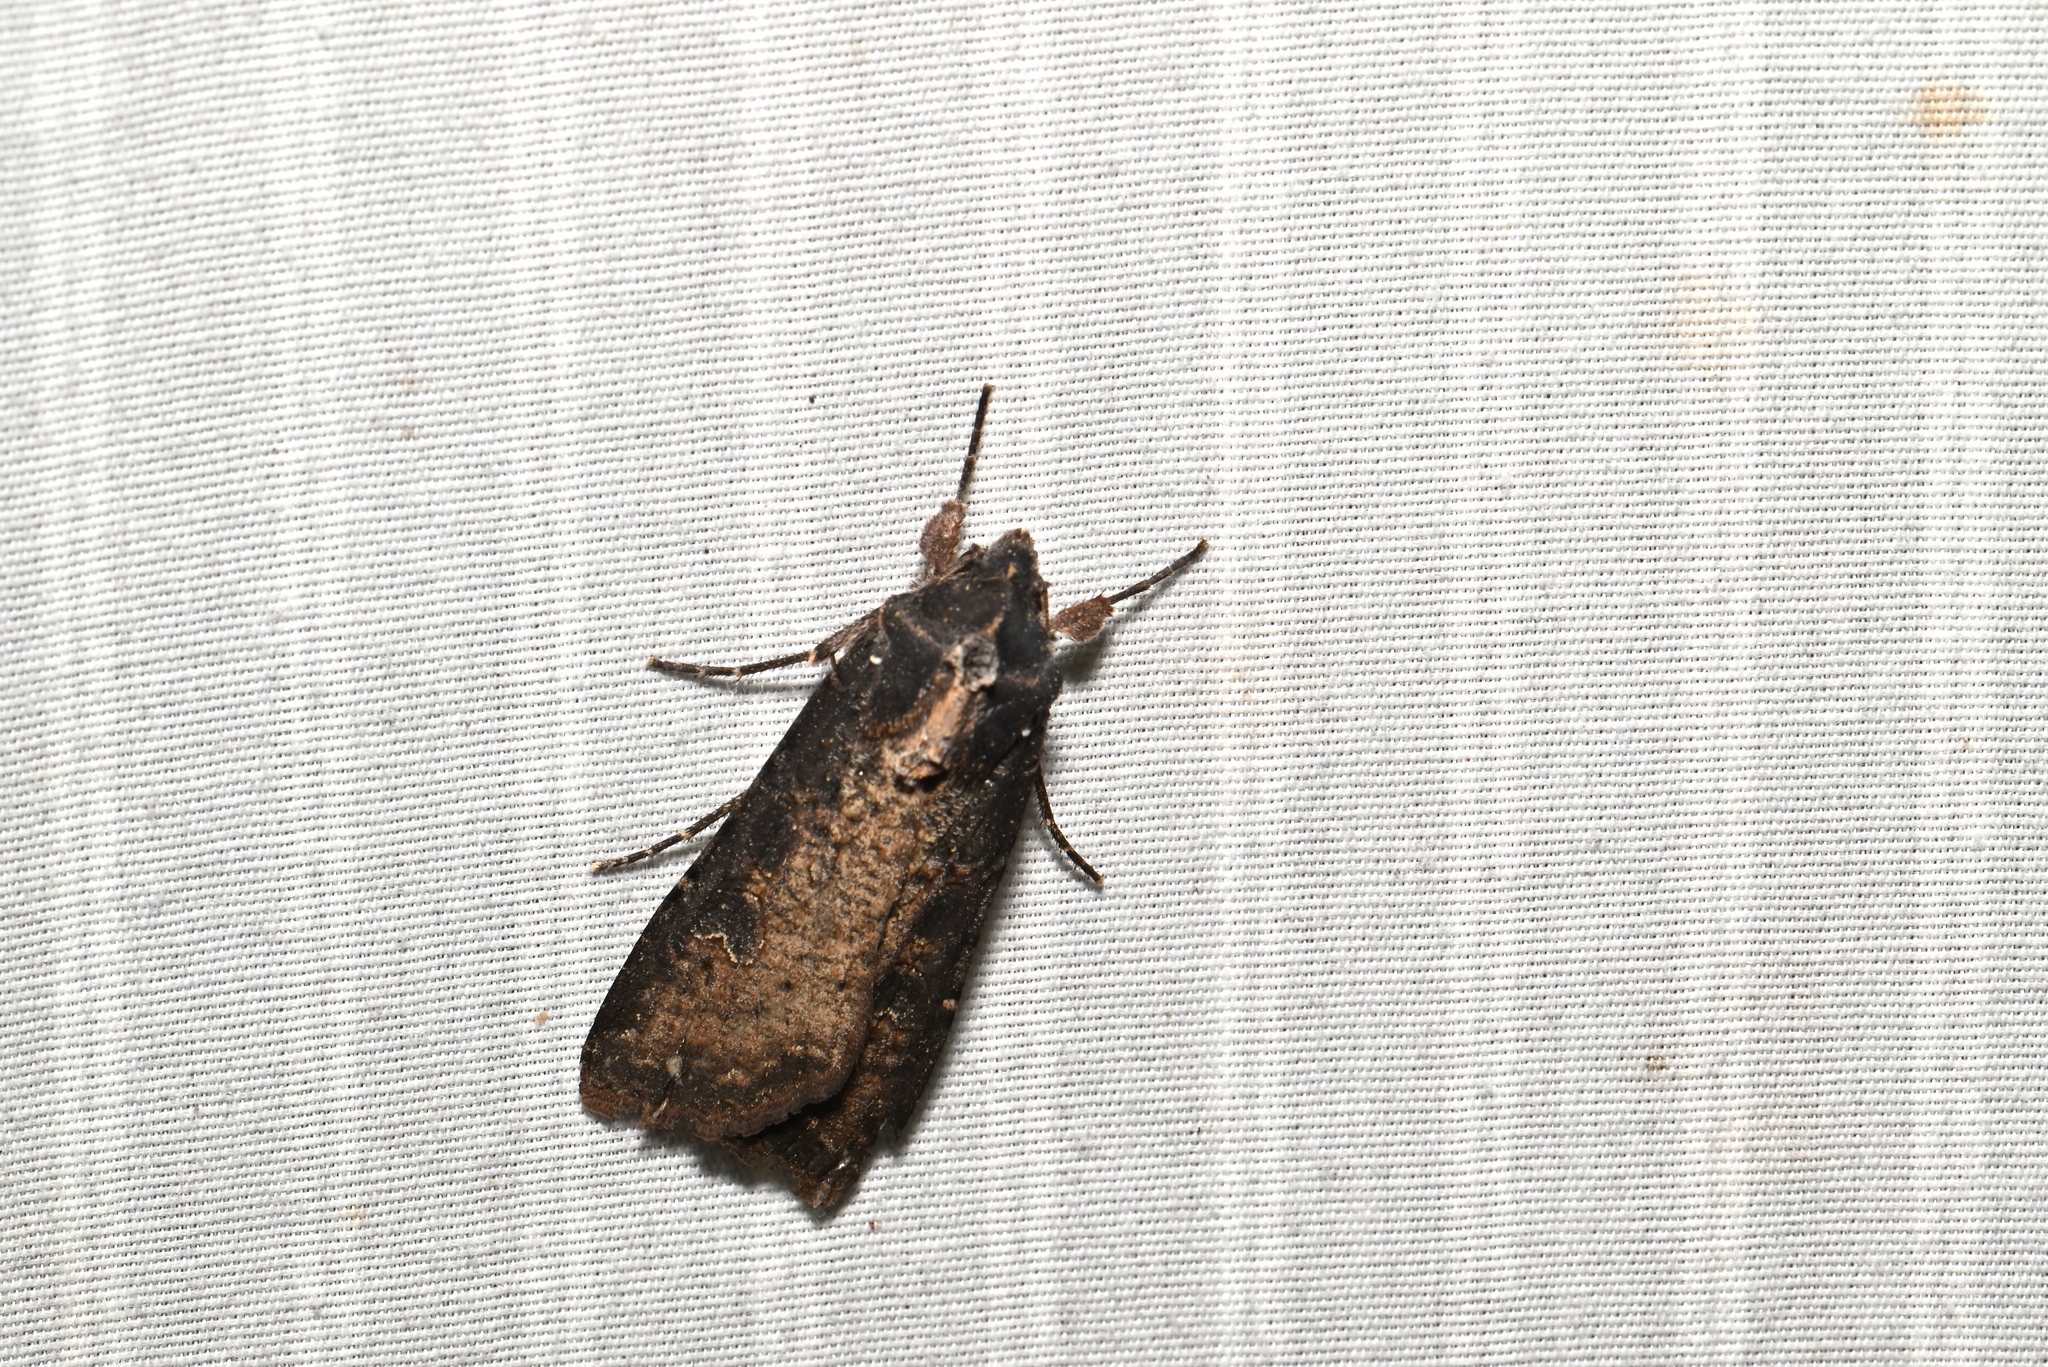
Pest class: cutworms